Huangnibang station

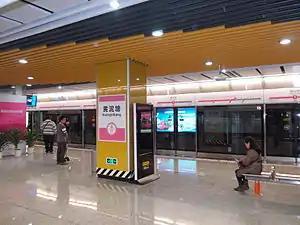

Huangnibang is a station on Line 6 of Chongqing Rail Transit in Chongqing Municipality, China. It is located in Jiangbei District. It opened in 2012.